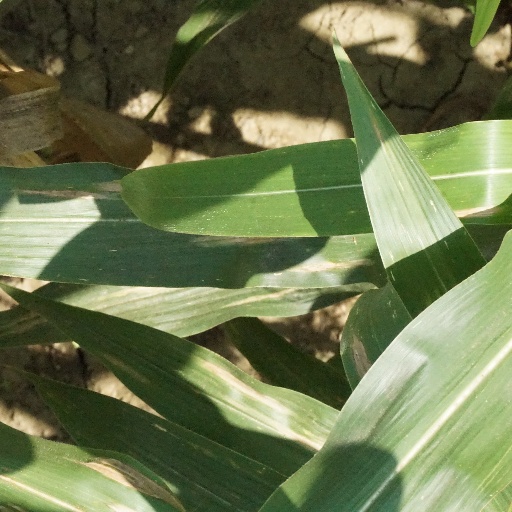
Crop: maize; corn